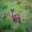
Label: deer